Honeywell Gent

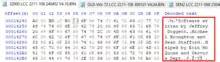
Software credits found in the firmware of a Gent 32020 panel's loop controller card: 'Software written by Jeffrey Doggett, Michael Broughton and Sean Stafford. Helped by Eoin McQuone and Service Dept.'

Released in 1996, System 32000 replaced System 3300 and saw a brand new panel design as well as devices similar to those in the 34000 range. Like System 3300, it was a cut-down cheaper option and was limited to 2 loops. System 32000 devices had a similar appearance to System 34000 devices but model numbers began with 32 instead of 34. Some devices had slightly changed model numbers to their 34000 equivalents such as the 32775 Optical Heat Sensor Sounder whose System 34000 equivalent was the 34770 Optical Heat Sensor Sounder. These devices were the first ever combined sensor sounder to be released by Gent. System 32000 devices are largely compatible with those from System 34000 as these systems share the same Gent 3217 protocol.